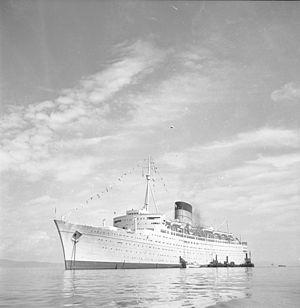
Le Caronia est un paquebot construit en 1947 par les chantiers John Brown & Company de Clydebank pour la compagnie Cunard-White Star. Il est lancé le 30 octobre 1947, baptisé à Liverpool par la prétendante au trône britannique Élisabeth II. Il quitte Liverpool pour son voyage inaugural vers New York le 4 janvier 1949. Après avoir eu une carrière émaillée de nombreux incidents et avoir passé deux ans désarmé à New York à la suite d'une explosion dans sa salle des machines ; il est vendu à la casse mais est pris dans une tempête tropicale et s’échoue à Apra Harbor le 12 août 1974. Considéré comme un obstacle pour la navigation, il est détruit sur place entre 1975 et 1977.